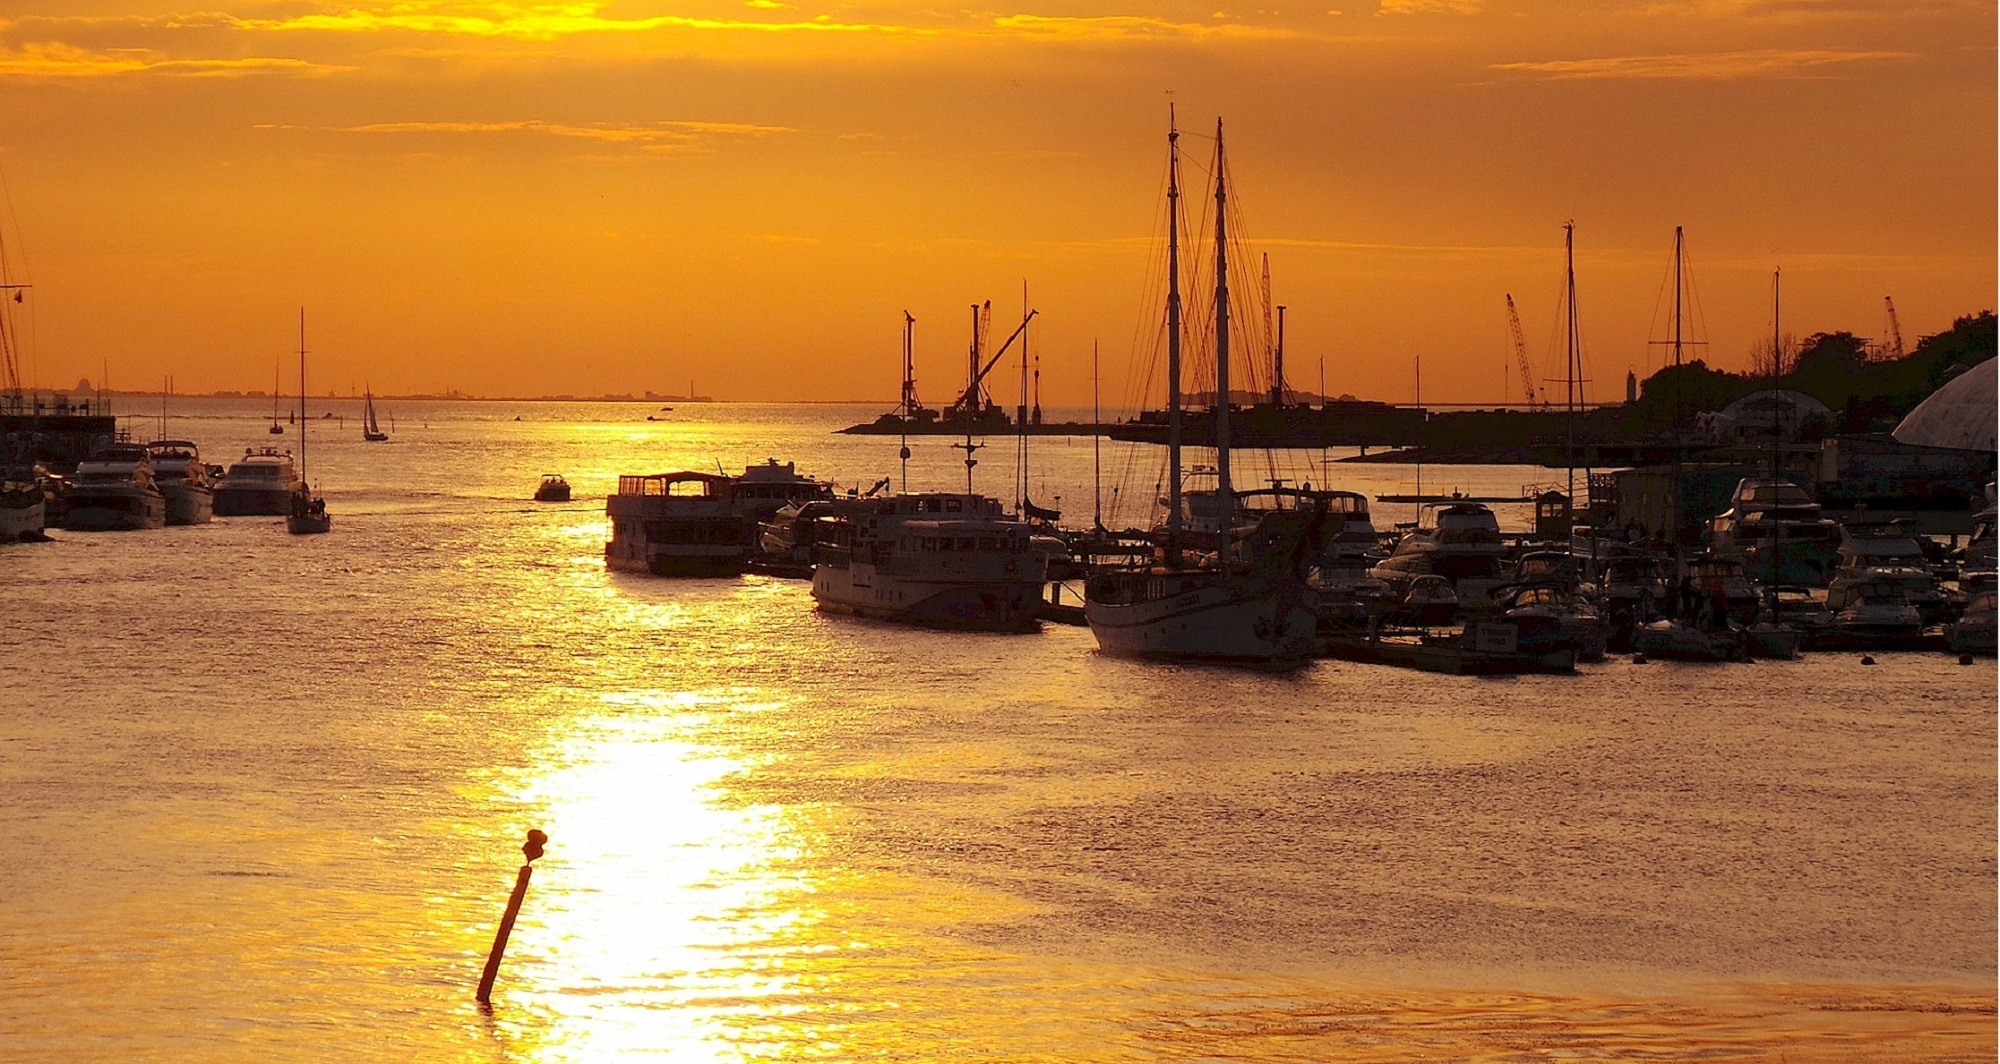
sea, coast, water, ocean, dock, sky, sunrise, sunset, morning, dawn, dusk, evening, twilight, orange, reflection, vehicle, scenic, seascape, bay, marina, port, colorful, nautical, boats, sailboats, afterglow